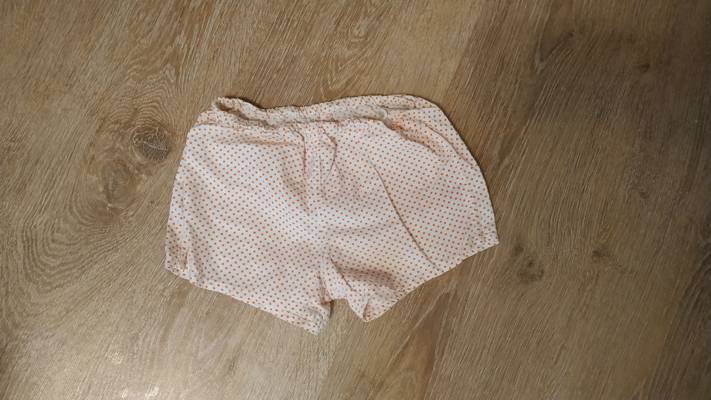
Waste category: clothes